Ciprian Marica

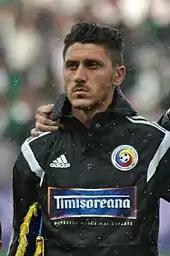
Marica lining up for Romania in 2014

Marica scored 25 goals in 71 caps. He made his debut on 16 November 2003, in a friendly game with Italy played in Ancona and won by Squadra Azzurra 1–0. Marica was introduces in the 81st minute, replacing Daniel Pancu. His first goal for the national team came on 17 November 2004, in a match against Armenia. On 25 March 2008, he was awarded the "Meritul Sportiv", class III medal, by the president of Romania, Traian Băsescu for the results on Qualifying to EURO 2008 and qualification to UEFA Euro 2008 Group C. He scored his first double for Romania in a 2012 European championship qualifying match against Bosnia and Herzegovina, on 3 June 2011. He scored his first ever hat-trick for Romania in a friendly match against Trinidad and Tobago, on 4 June 2013.